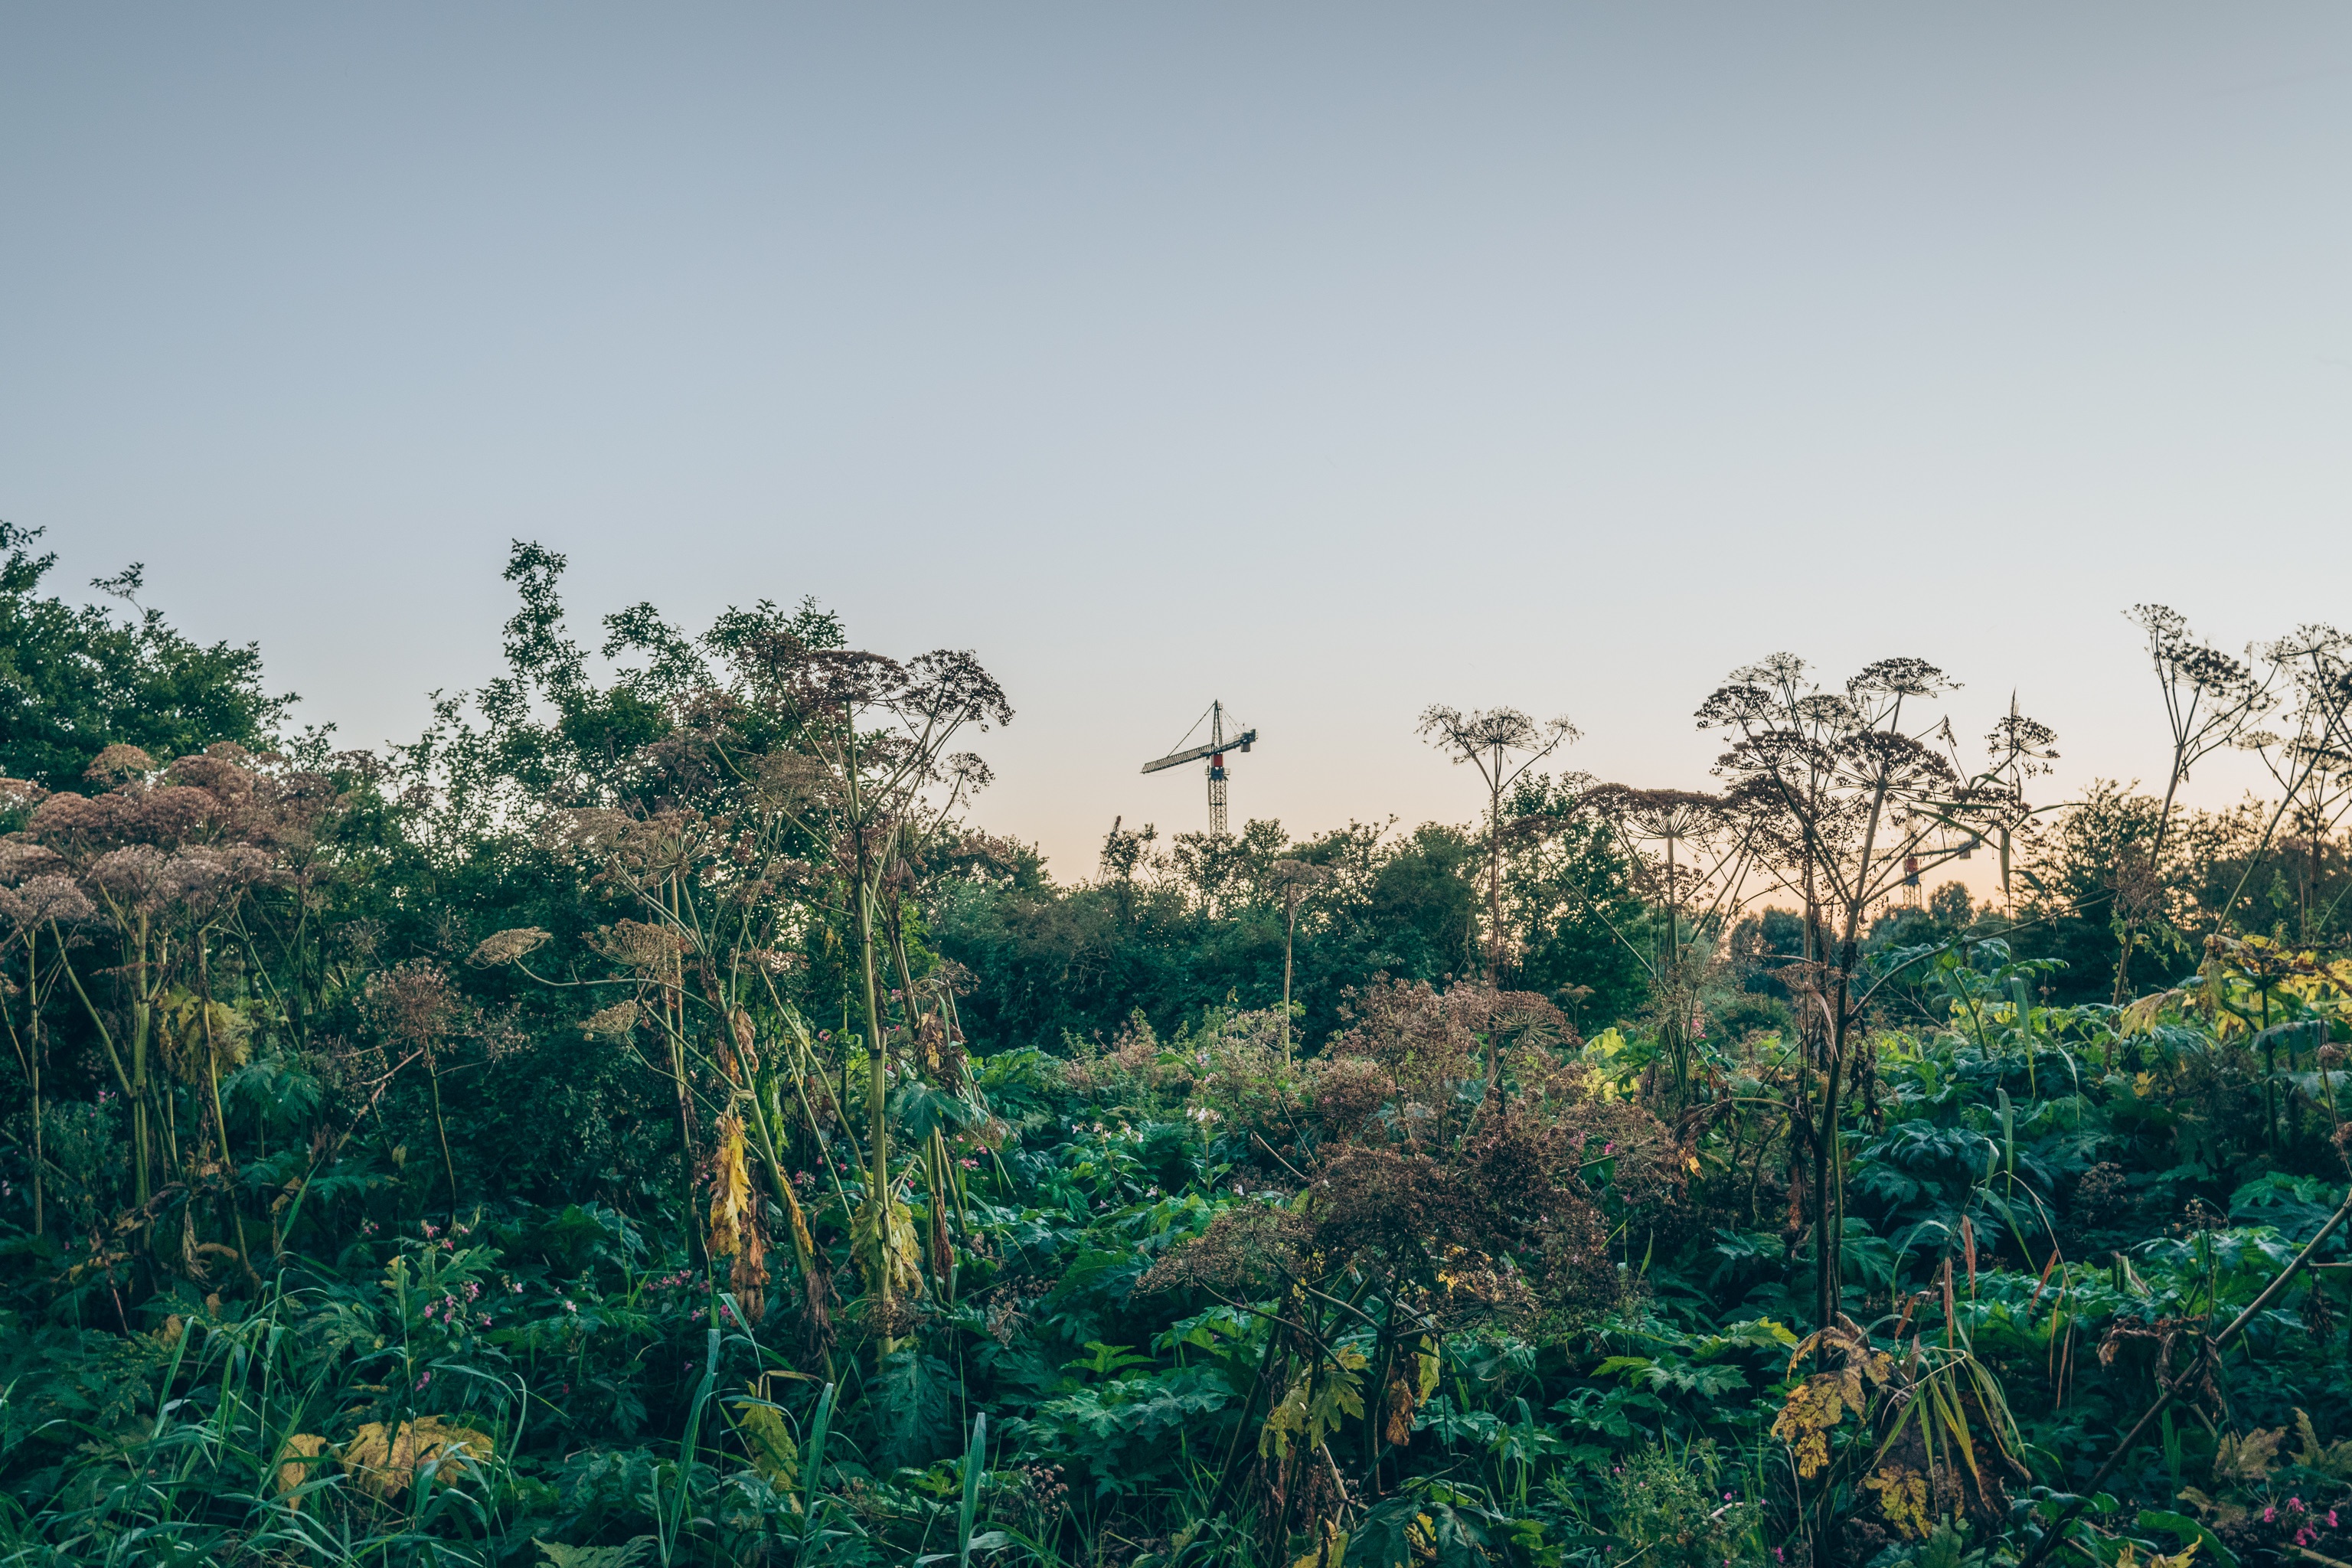
landscape, tree, nature, forest, grass, wilderness, field, hill, flower, green, jungle, botany, agriculture, flora, savanna, vegetation, rainforest, wetland, plantation, habitat, tropics, ecosystem, rural area, natural environment, woody plant, arecales